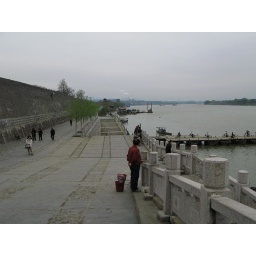
Ganzhou used to be guarded by the river and the wall alongside.